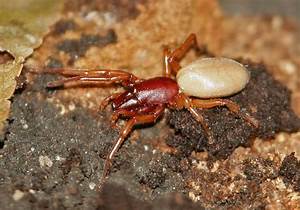
Label: spider